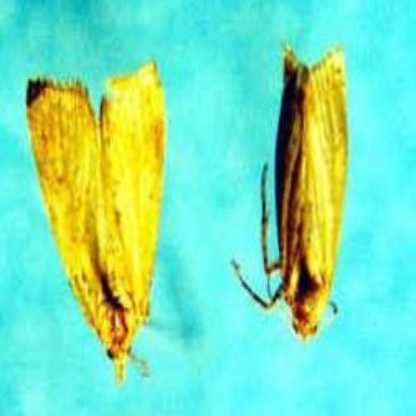
Nhãn: Sâu đục thân (Rice yellow stem borer)